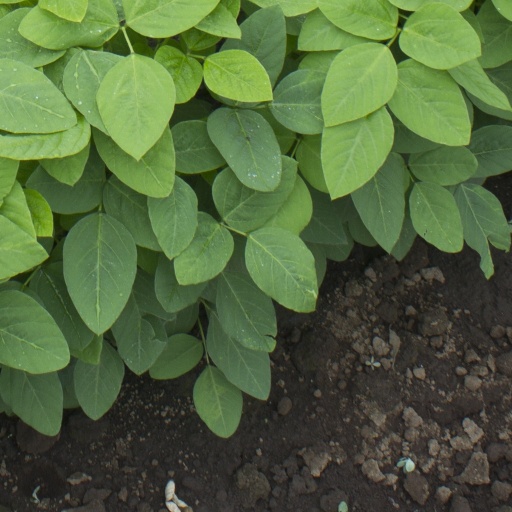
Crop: soybean